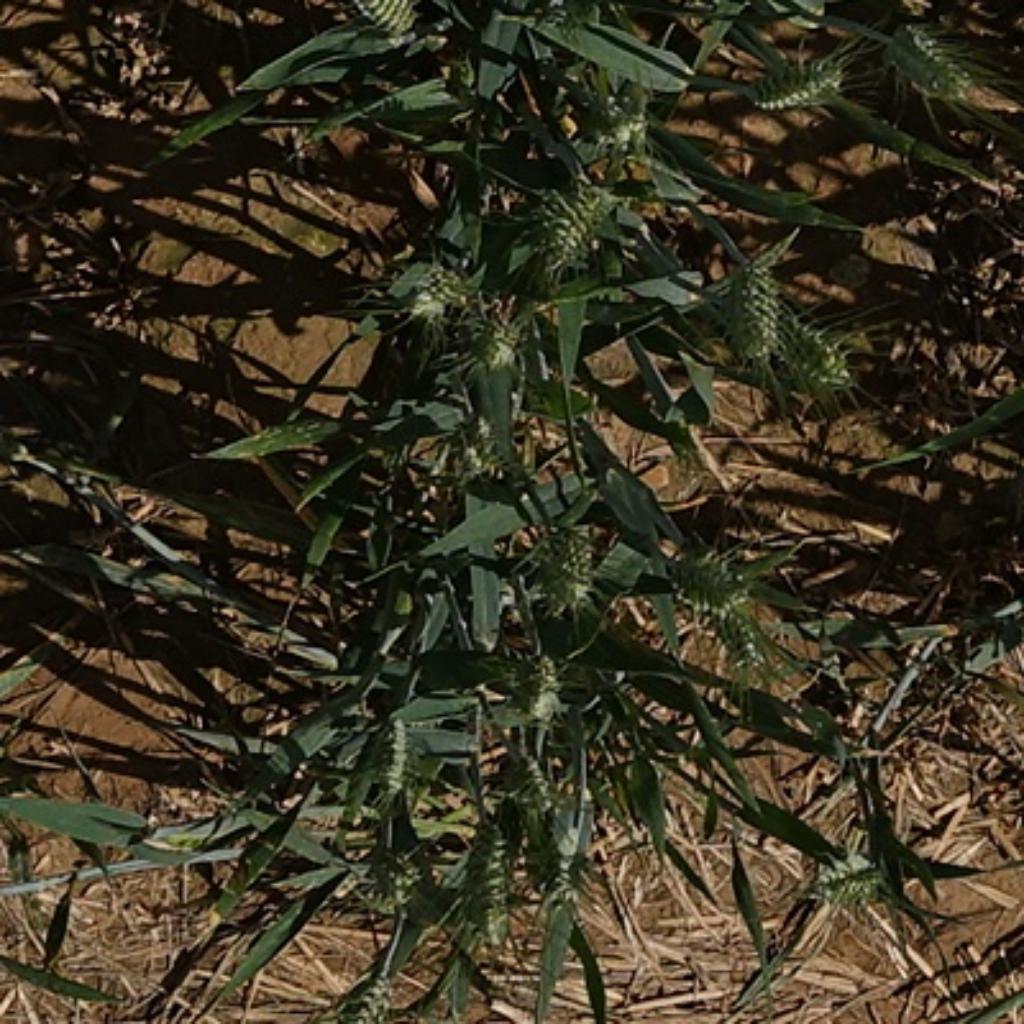
Country: France
Location: VLB
Wheat development stage: Filling